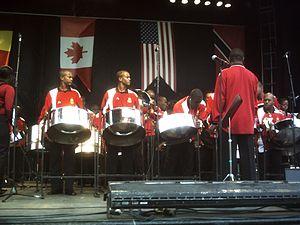
Festival international de musiques militaires de Québec, 2009
Le Festival international de Musiques militaires de Québec a été l'un des évènements culturels majeurs de la ville de Québec et le rendez-vous d'un grand nombre de formations musicales militaires canadiennes et étrangères. Le Festival se déroulait annuellement durant le mois d'août et offrait des prestations musicales dans plusieurs lieux historiques de la vieille capitale.